Timothy Mulholland

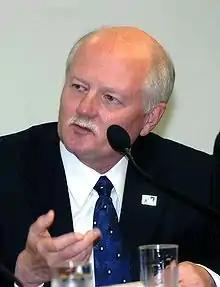
Mulholland (2008)

Timothy Martin Mulholland (born November 13, 1949) is a Brazilian-American professor. He is a Psychology graduate from Westmont College and obtained Master's and Doctoral degrees in Cognitive Psychology from the University of Pittsburgh.